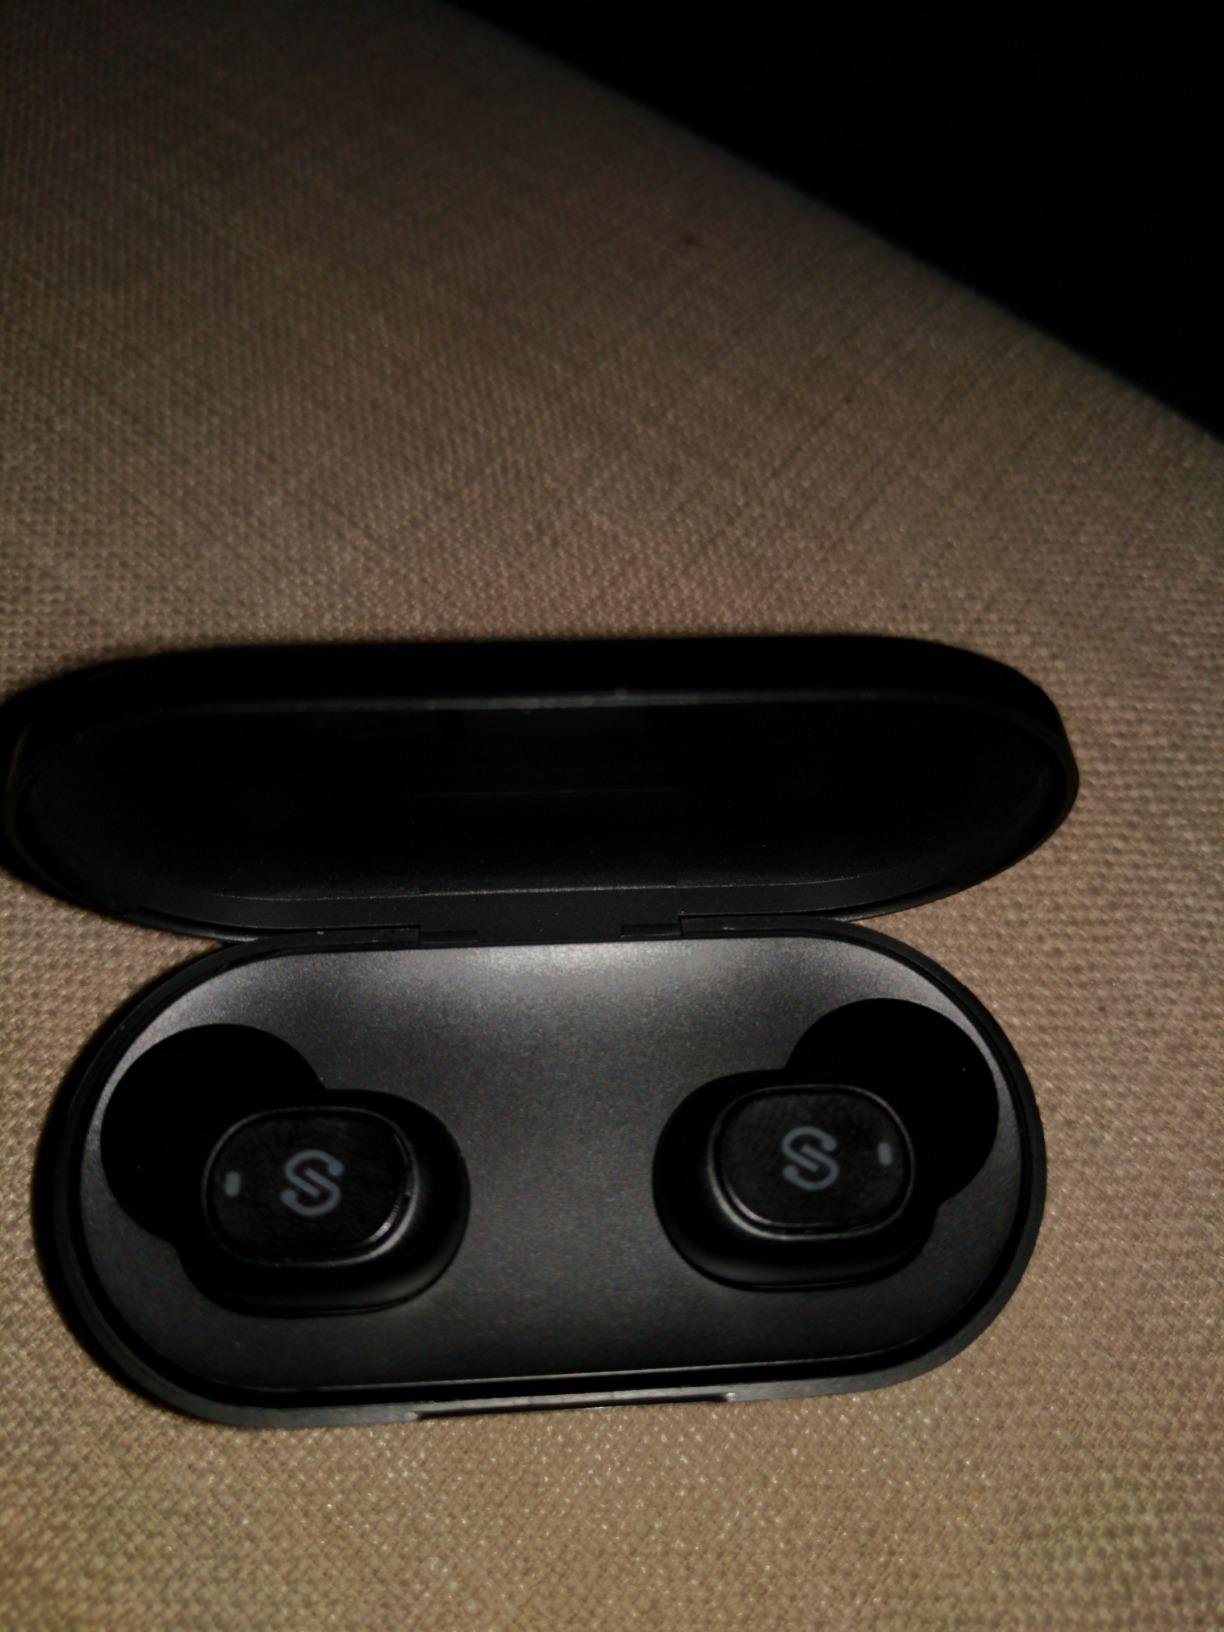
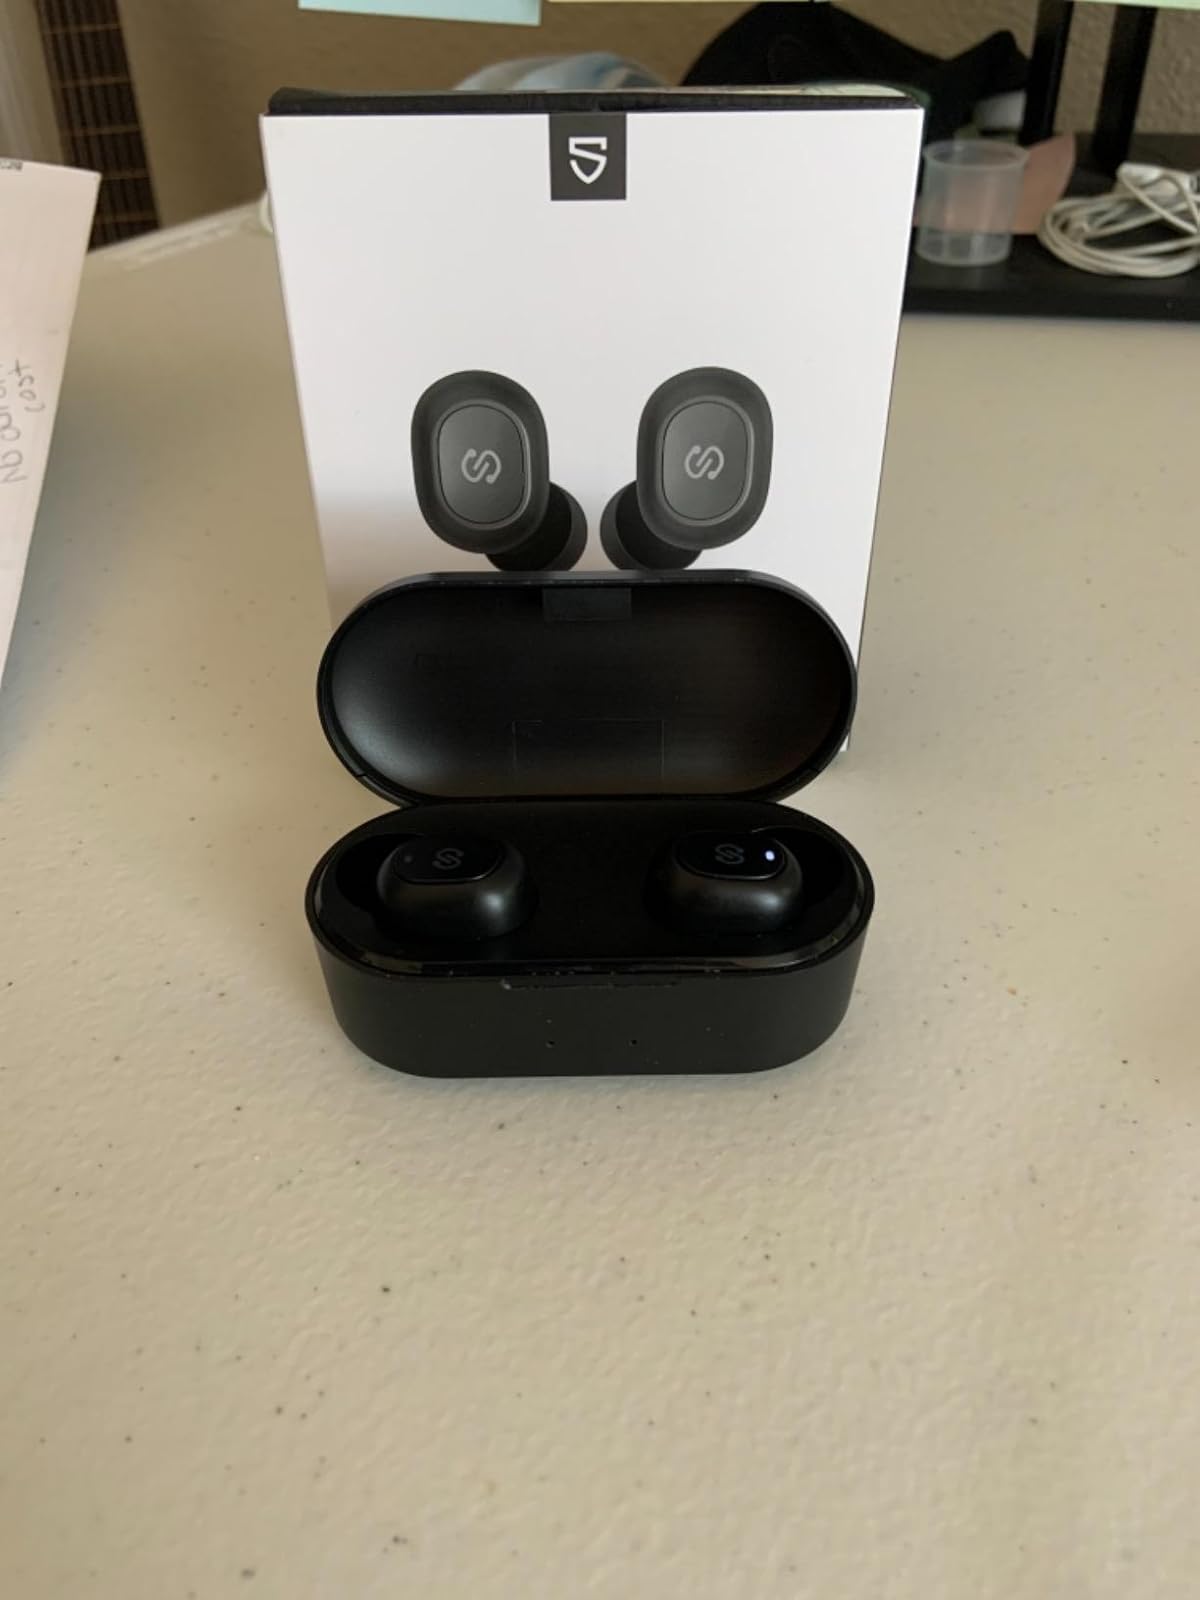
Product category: earbuds
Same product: yes